Lilya 4-ever

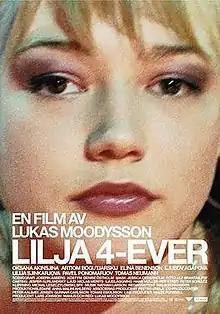
Theatrical release poster

Lilya 4-ever is a 2002 tragedy film written and directed by Lukas Moodysson, which was released in Sweden on 23 August 2002. It depicts the downward spiral of Lilja Michailova, played by Oksana Akinshina, a girl in the former Soviet Union whose mother abandons her to move to the United States. The story is loosely based on the true case of Danguolė Rasalaitė, and examines the issue of human trafficking and sexual slavery.